Condolden

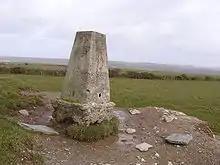
The Ordnance Survey triangulation point on Condolden

Condolden is a hill in north Cornwall, England, UK. The summit is above ordnance datum.